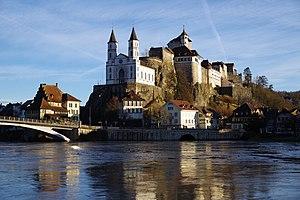
Les plus beaux Villages de Suisse est une association suisse créée en 2015 pour promouvoir, diffuser et préserver le patrimoine culturel, naturel et rural des villages suisses. L'association est fondée sur le modèle français de l'association Les Plus Beaux Villages de France créée en 1982.